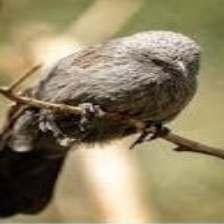
Species: APOSTLEBIRD
Scientific name: STRUTHIDEA CINEREA